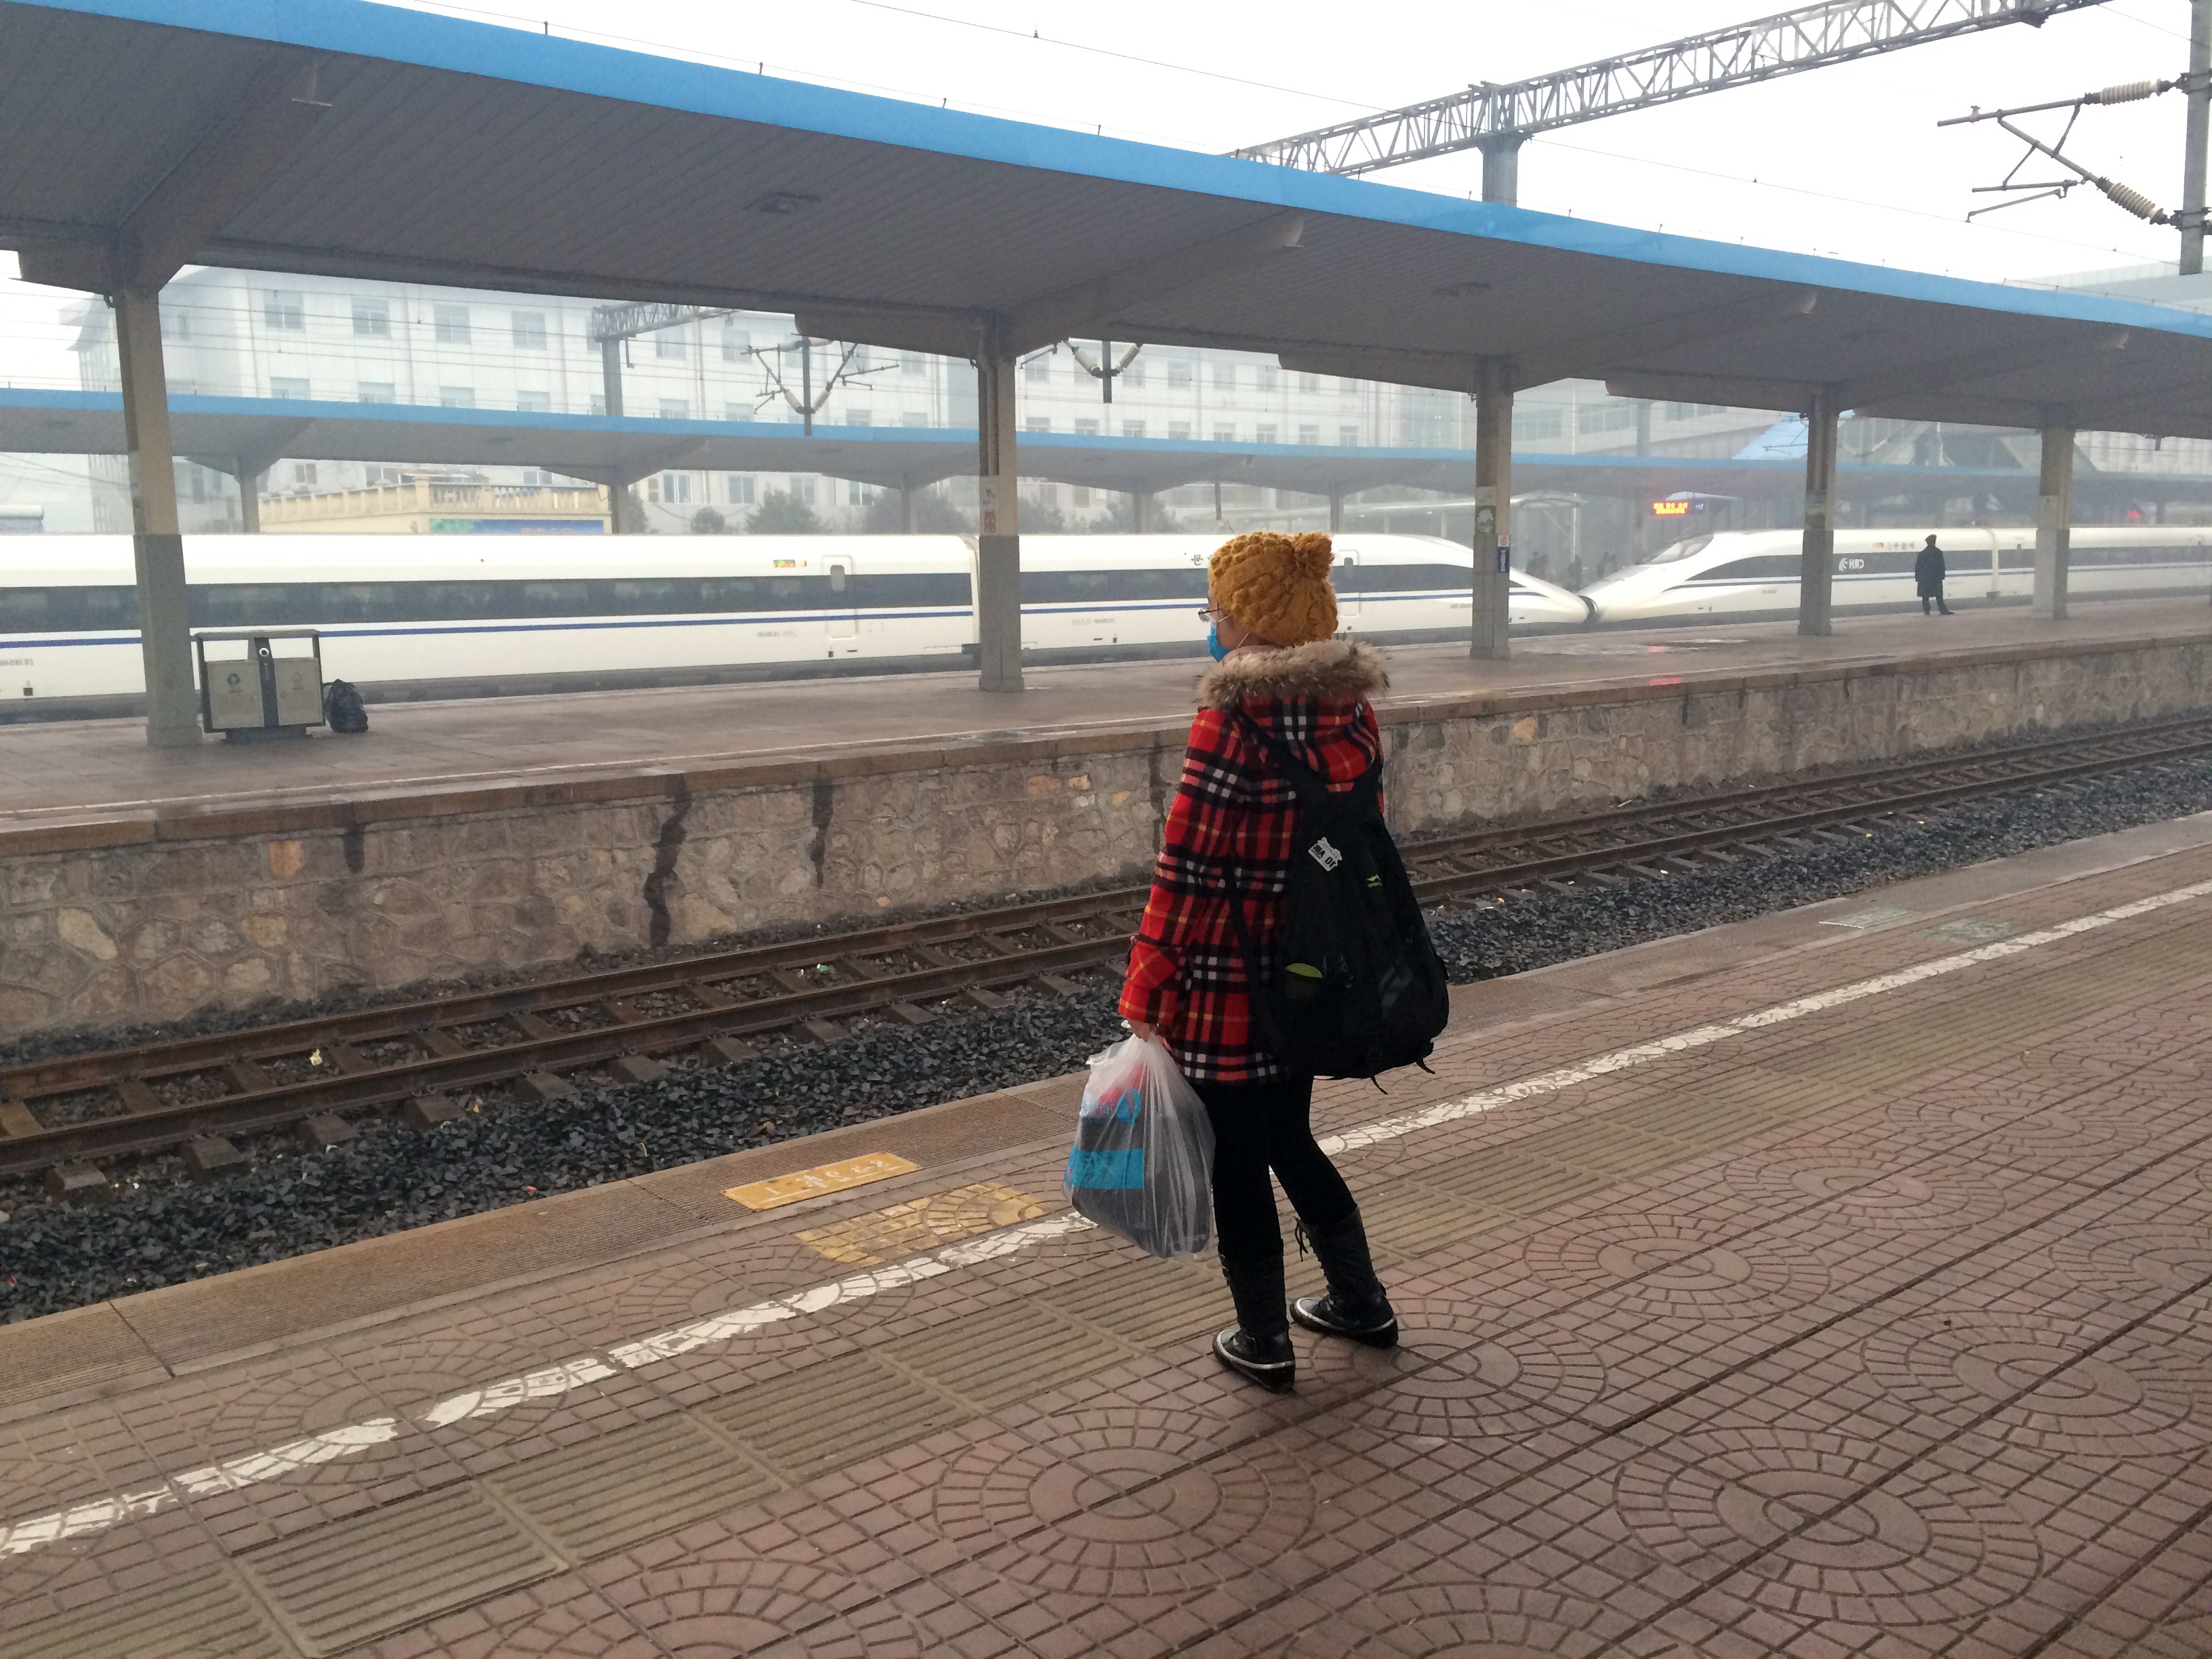
track, train, transport, vehicle, train station, platform, public transport, girls, high speed rail, train crash